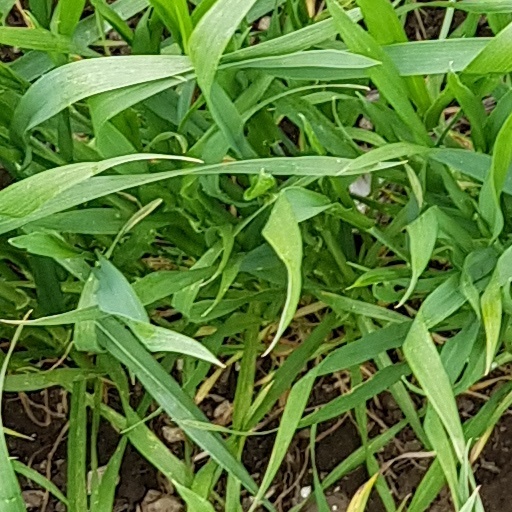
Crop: wheat